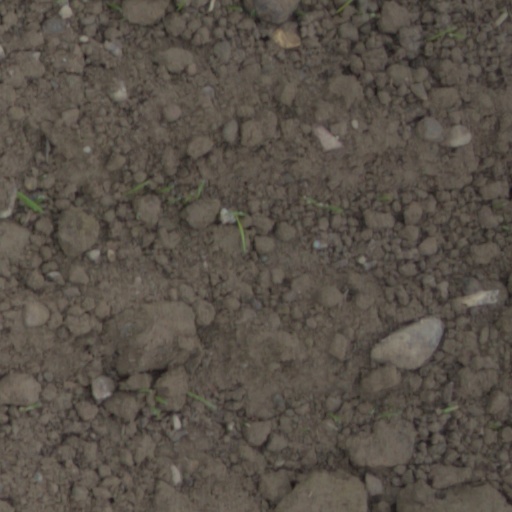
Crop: wheat